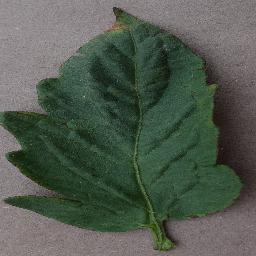
Label: Tomato___Bacterial_spot